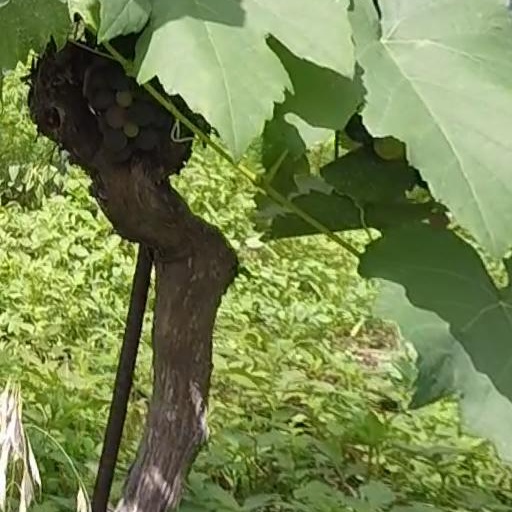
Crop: grape